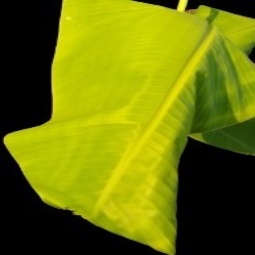
Label: Sulphur